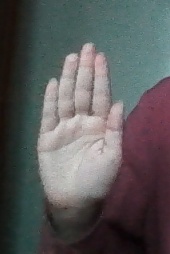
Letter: seen